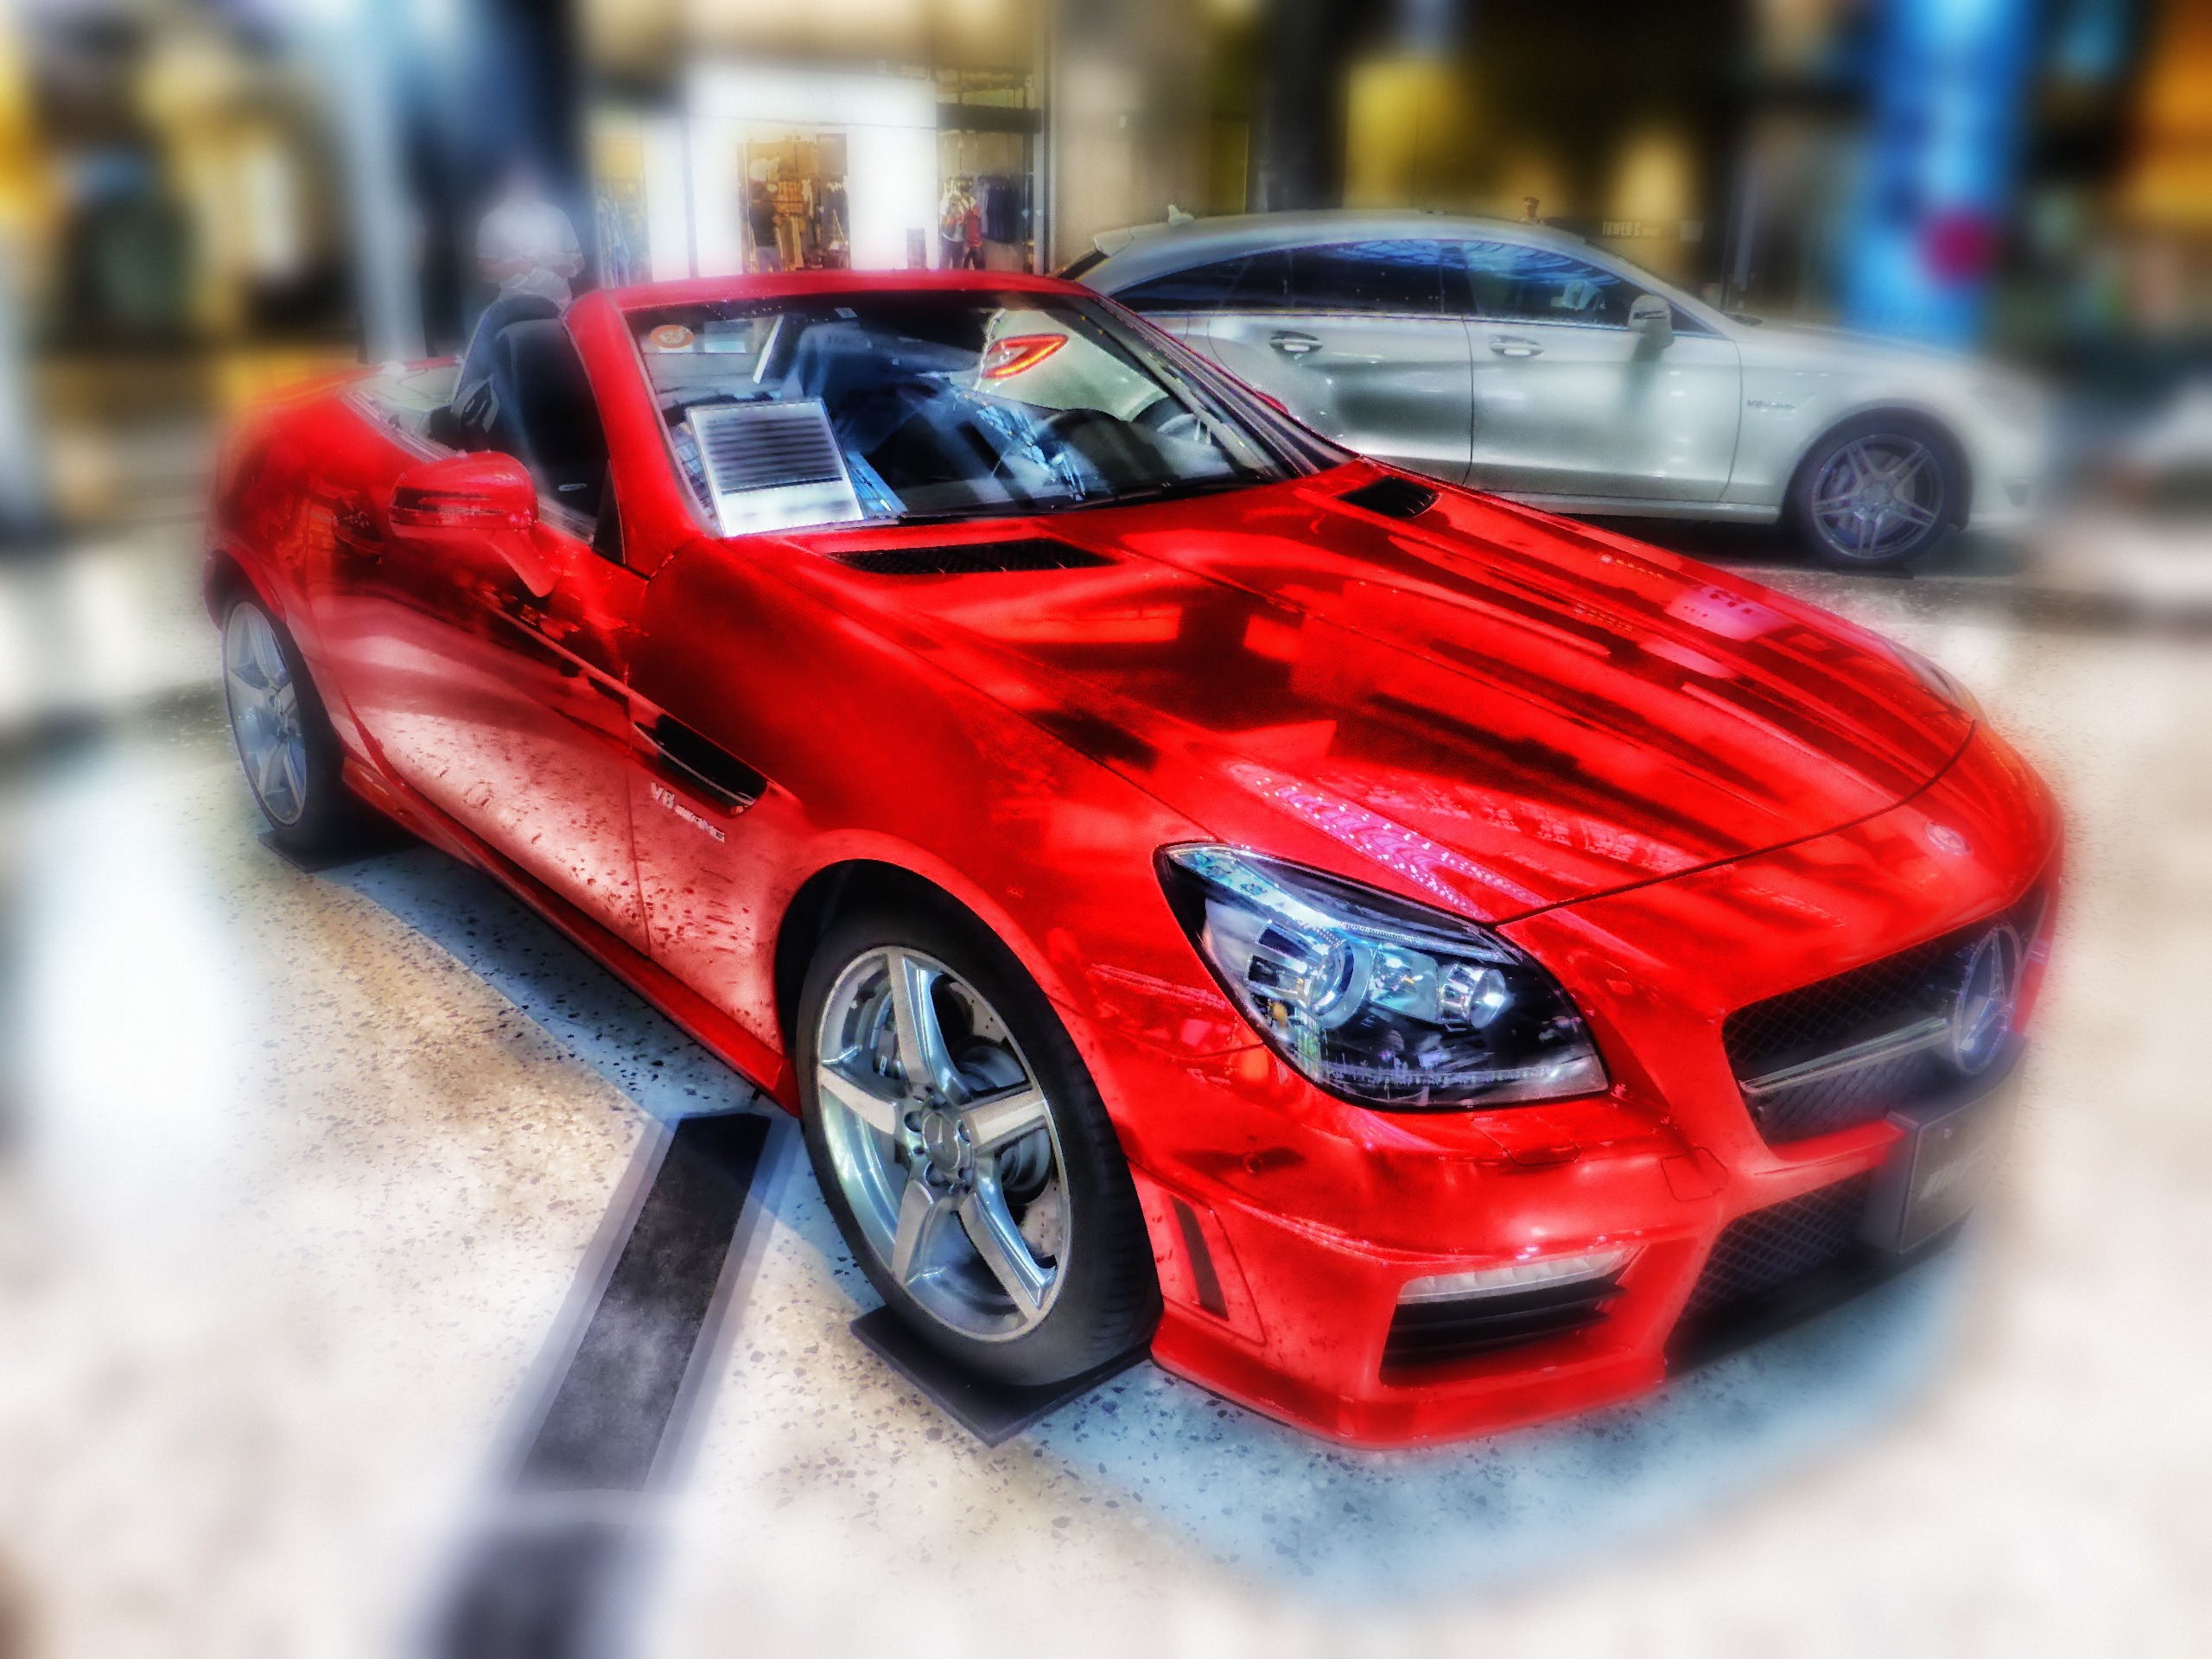
sharp, car, wheel, automobile, travel, vehicle, auto, sports car, bumper, supercar, hdr, luxury, convertible, expensive, coupe, mercedes benz, classy, auto show, land vehicle, automobile make, automotive exterior, automotive design, luxury vehicle, performance car, mercedes benz slk class, slk 55